Heaven's Design Team

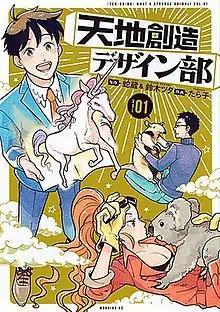
First volume cover

is a Japanese comedy manga series, written by Hebi-zou and Tsuta Suzuki and illustrated by Tarako. It has been serialized in Kodansha's manga magazine "Morning Two" since February 2017, with its chapters collected in eight volumes as of July 2022. The manga is licensed in North America by Kodansha USA. An anime television series adaptation produced by Asahi Production aired from January to March 2021.